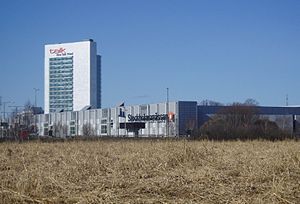
Rica Talk Hotel
Stockholmsmässan, med Rica Talk Hotel i baggrunden
Rica Talk Hotel er en skyskraber og et hotel, der ligger ved Stockholmsmässan i Älvsjö i Stockholms kommun, Sverige. Rica Talk Hotel har en højde på 72 m og har 19 etager og 248 værelser.